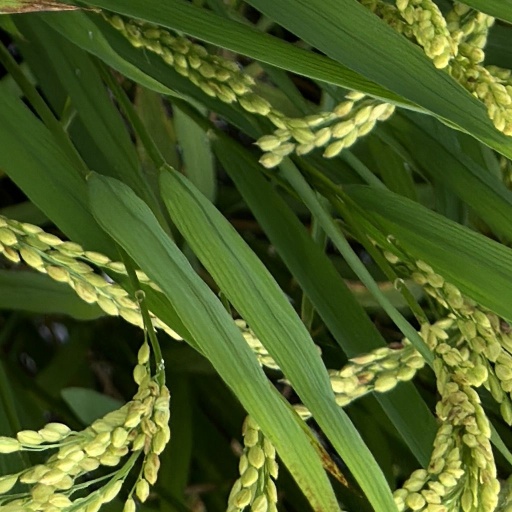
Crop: rice